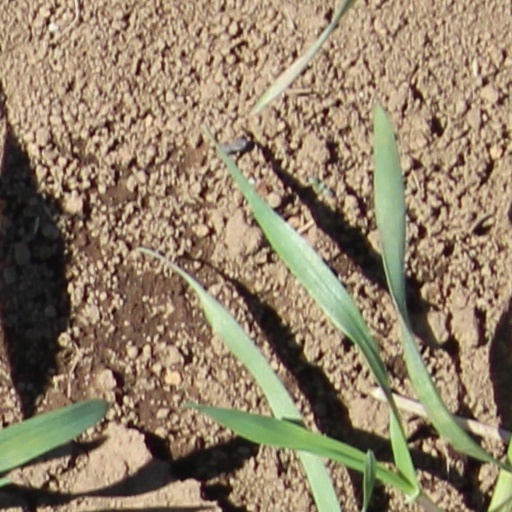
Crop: wheat